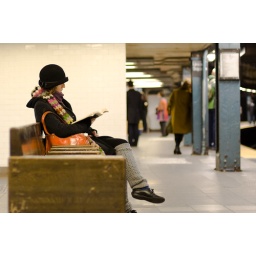
red bag in the subway